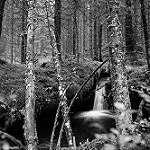
Label: B & W